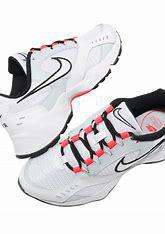
Brand: Nike
Model: Air Heights